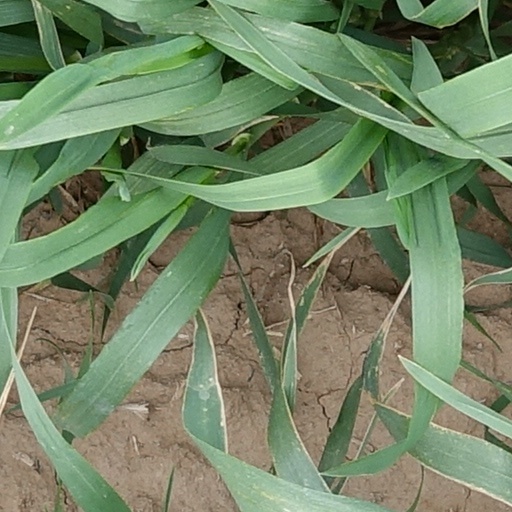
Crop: wheat